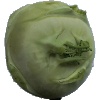
Label: Kohlrabi 1